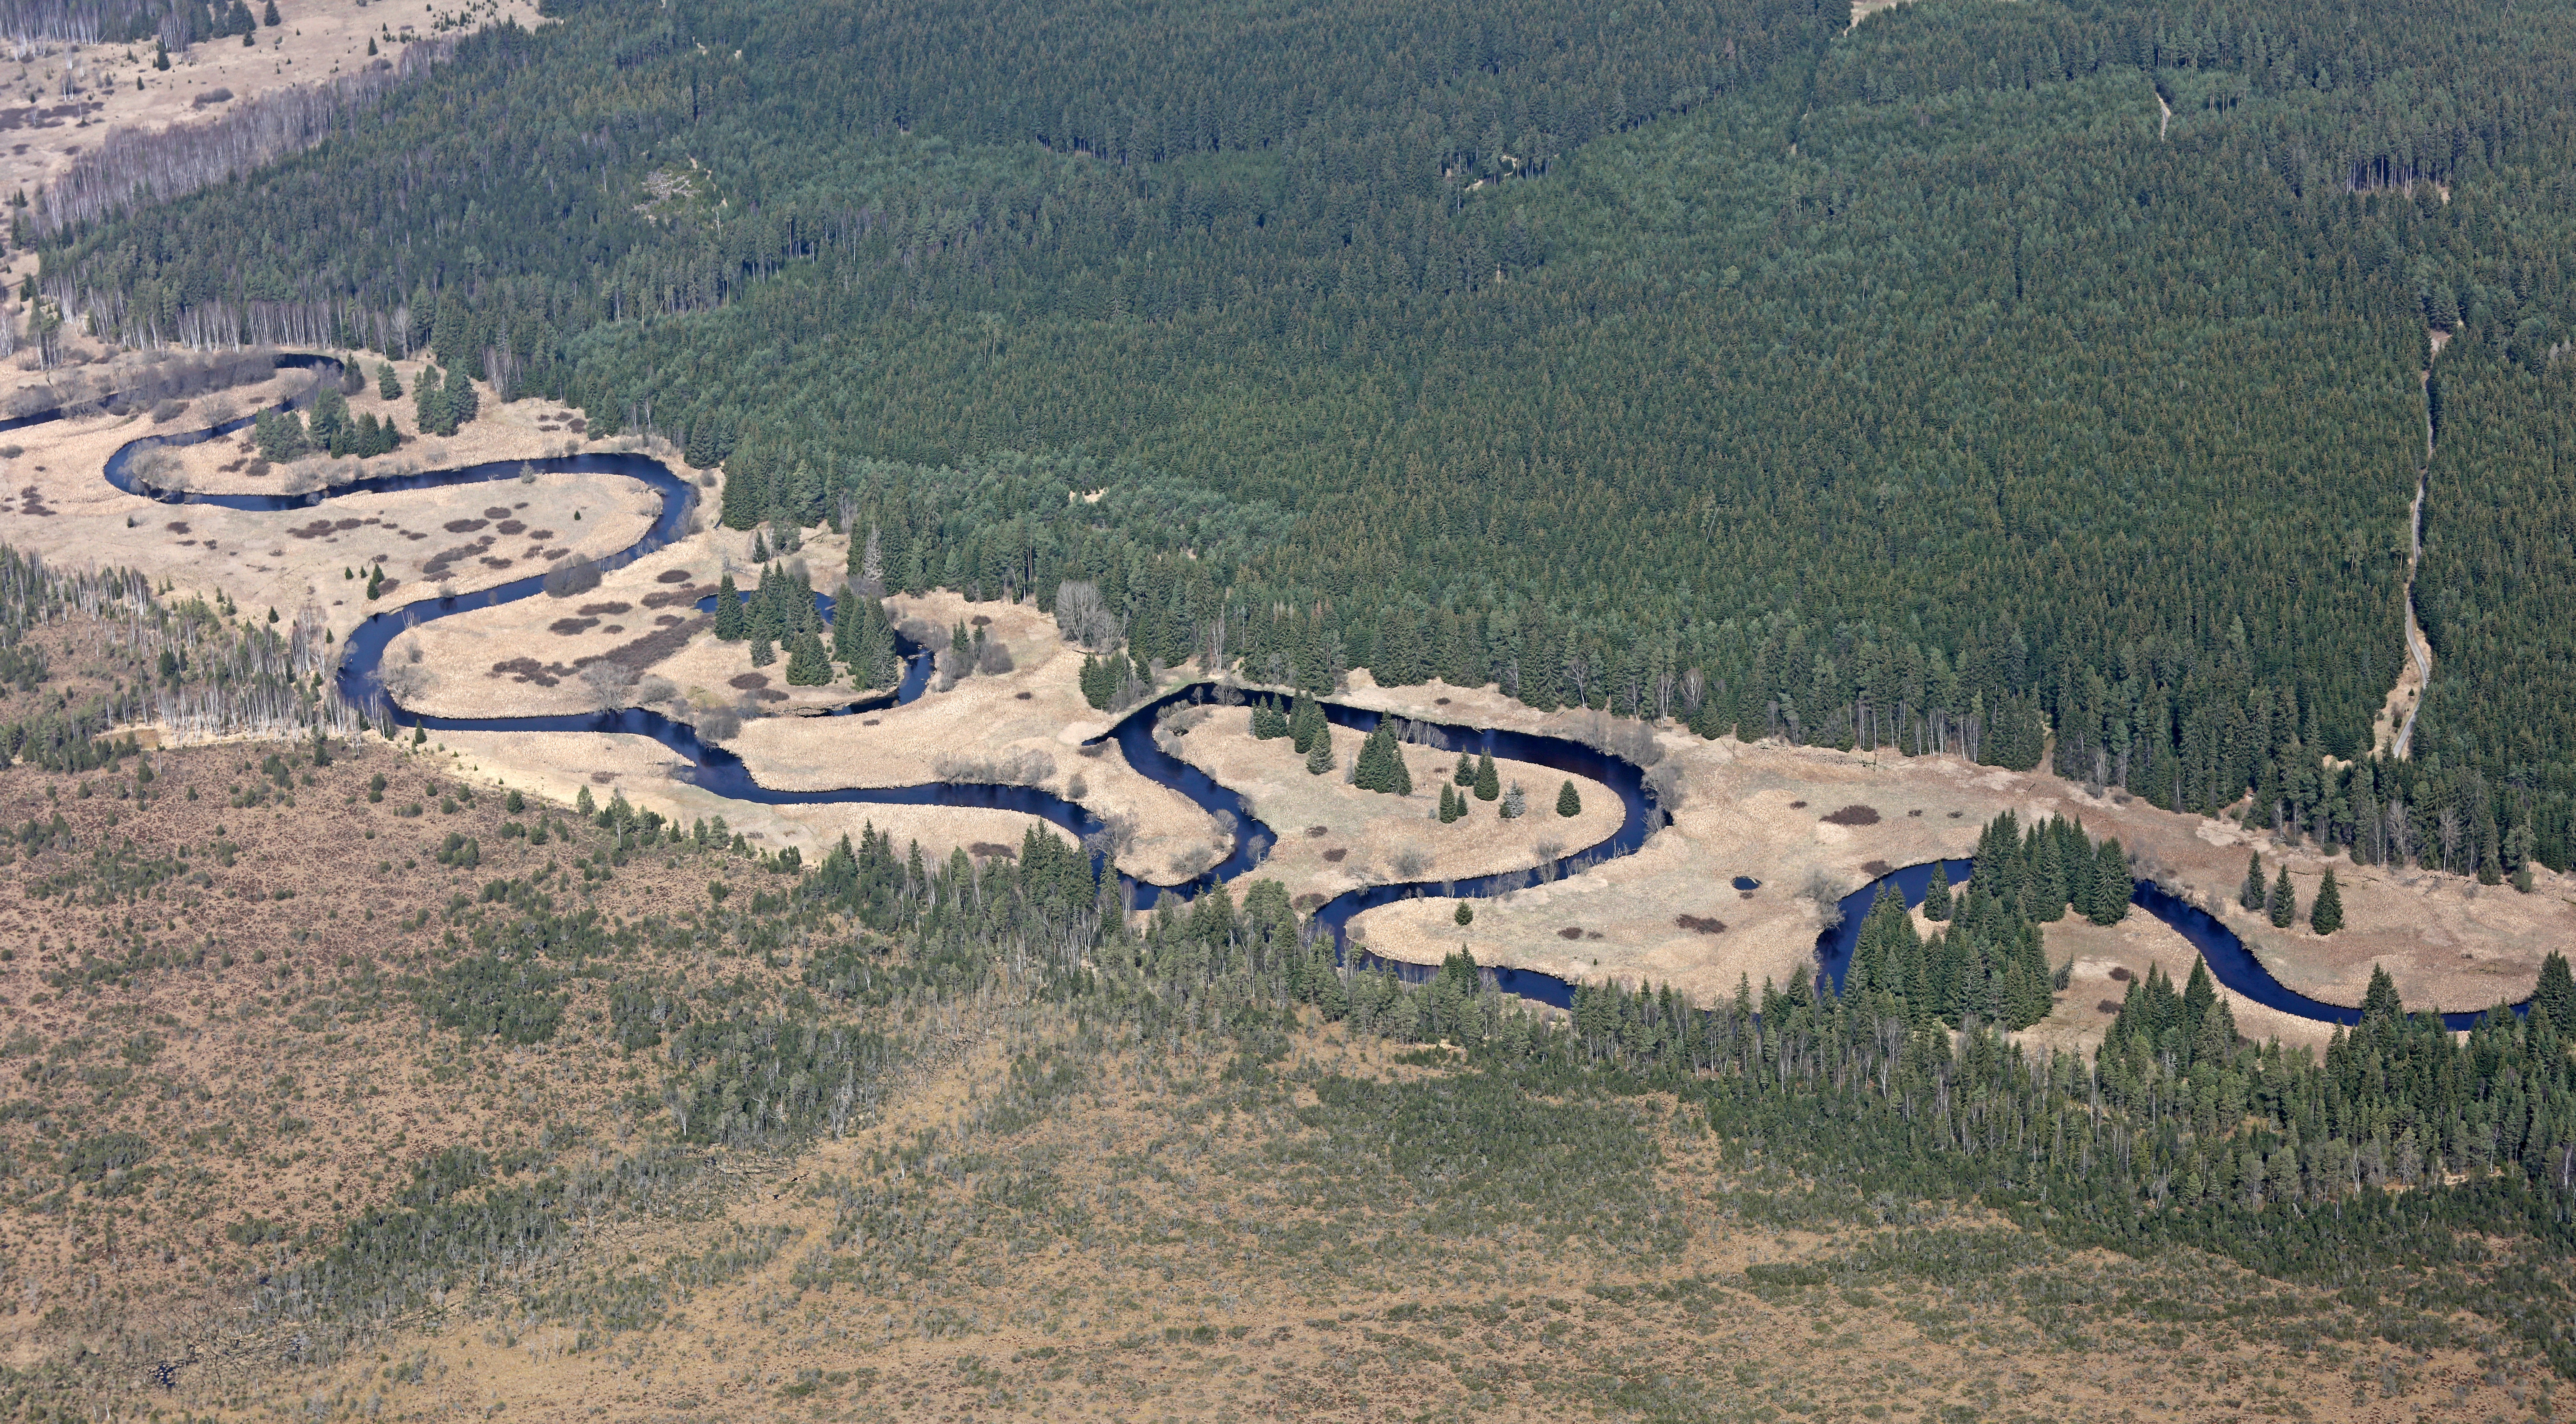
landscape, water, nature, forest, river, soil, reservoir, wetland, vltava, aerial photography, umava, meanders